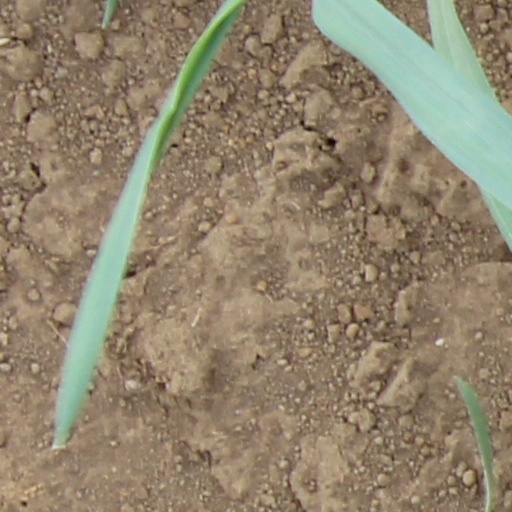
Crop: wheat